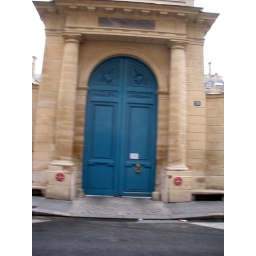
A blue door in a wall